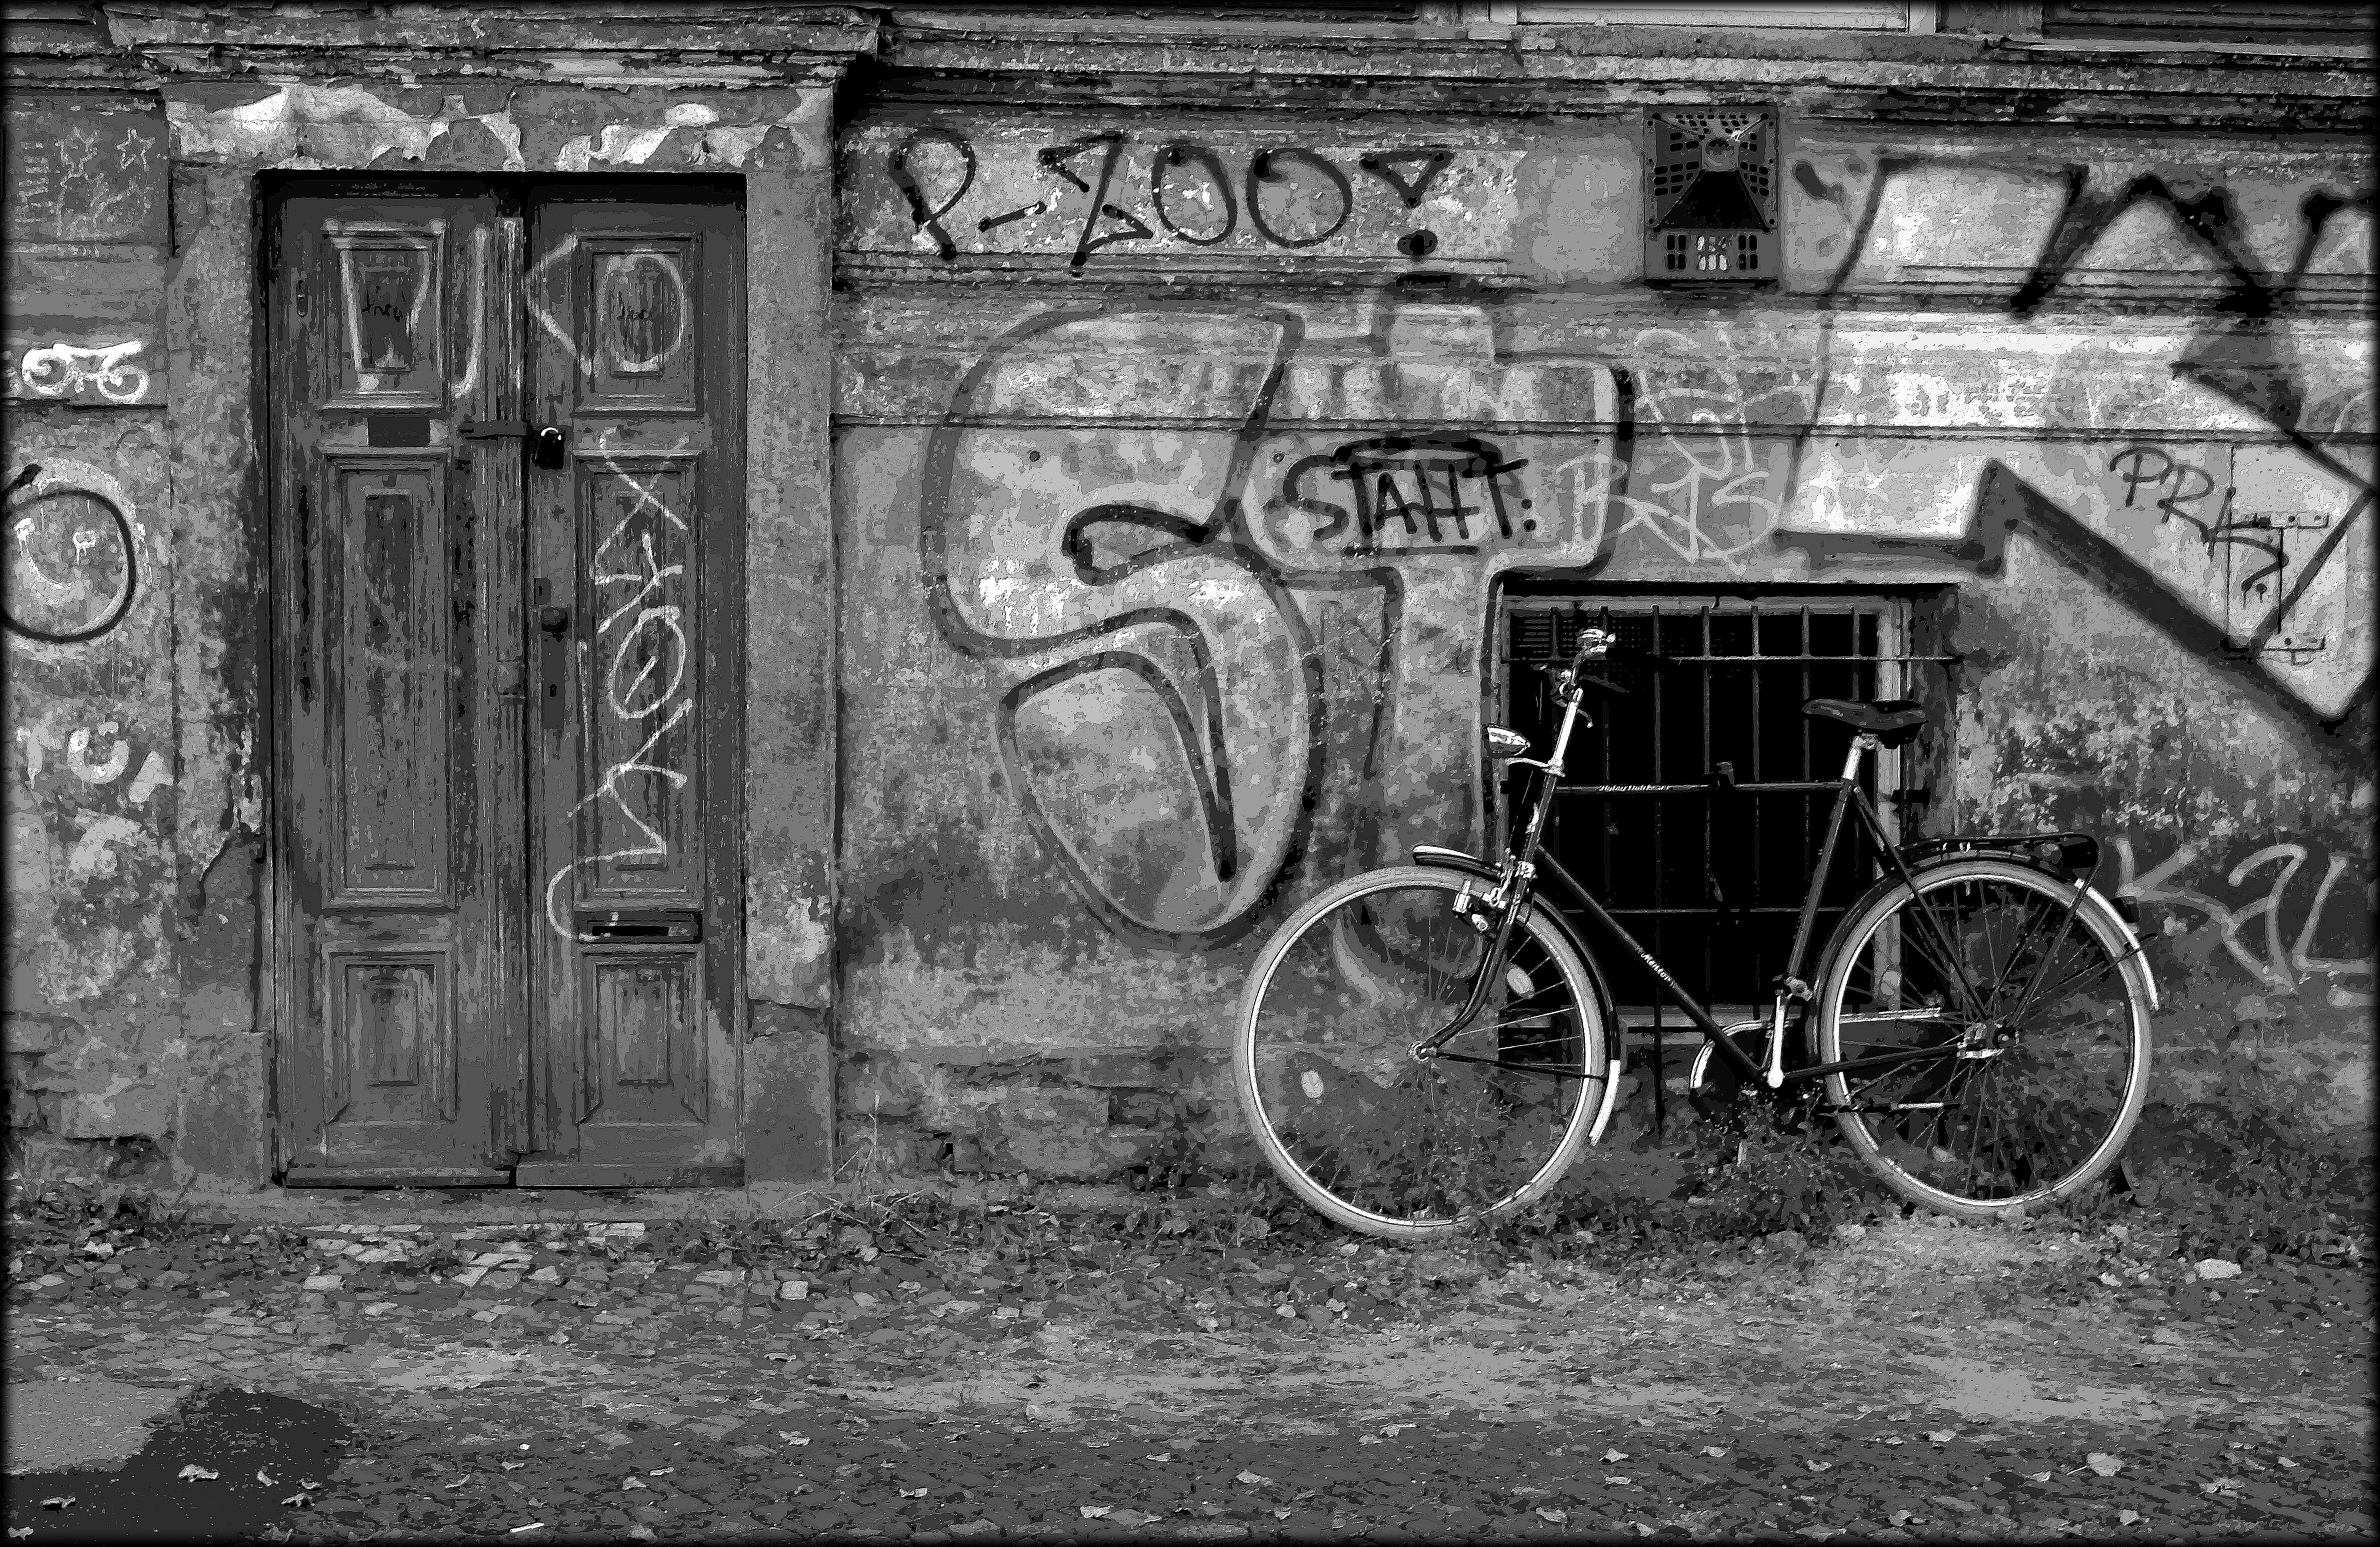
black and white, architecture, road, white, street, photography, building, bike, home, wall, vehicle, facade, decay, black, monochrome, old building, door, still life, old house, capital, art, district, dilapidated, photograph, berlin, still, graffity, input, old houses, masonry, prenzlauerberg, wall painting, break up, lapsed, ailing, hauswand, housewife, run down, ruined house, urban area, monochrome photography, ancient history, bike leaning on